Monninkylä

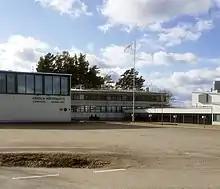
Askola High School in Monnikylä.

Monninkylä is home to three schools: Askola High School, Vocational College (AMISTO) maintained by the Regional Council of Eastern Uusimaa and Monninkylä Primary School, that was reported after the arsonist set fire to the school in July 2017. In Monninkylä, the municipal services include: clinic, dentist, library, kebab pizzeria, Sale grocery store, hairdressing salon, driving school and Osuuspankki bank office.